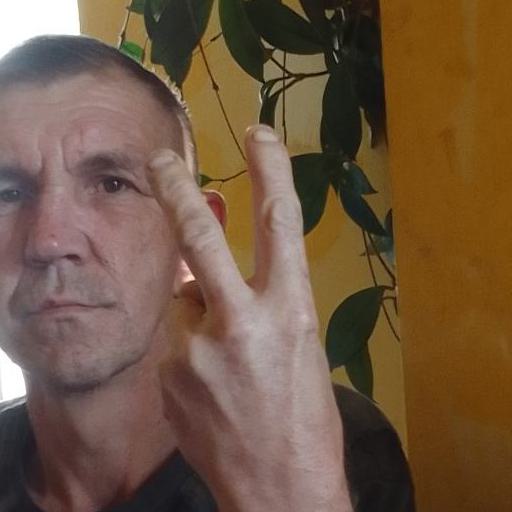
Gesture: peace_inverted